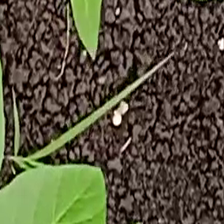
Weed species: Digitaria_SP_(Digitaria Sanguinalis )